Santa Maria Annunziata, Fidenza

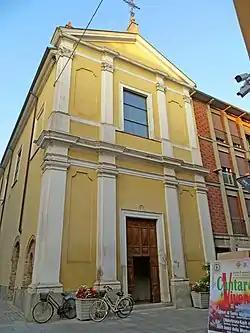
Church of Santa Maria Annunziata (Fidenza) - facade

Santa Maria Annunziata is a Baroque-style, Roman Catholic church located in the town of Fidenza, Province of Parma, Italy.